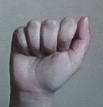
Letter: saad